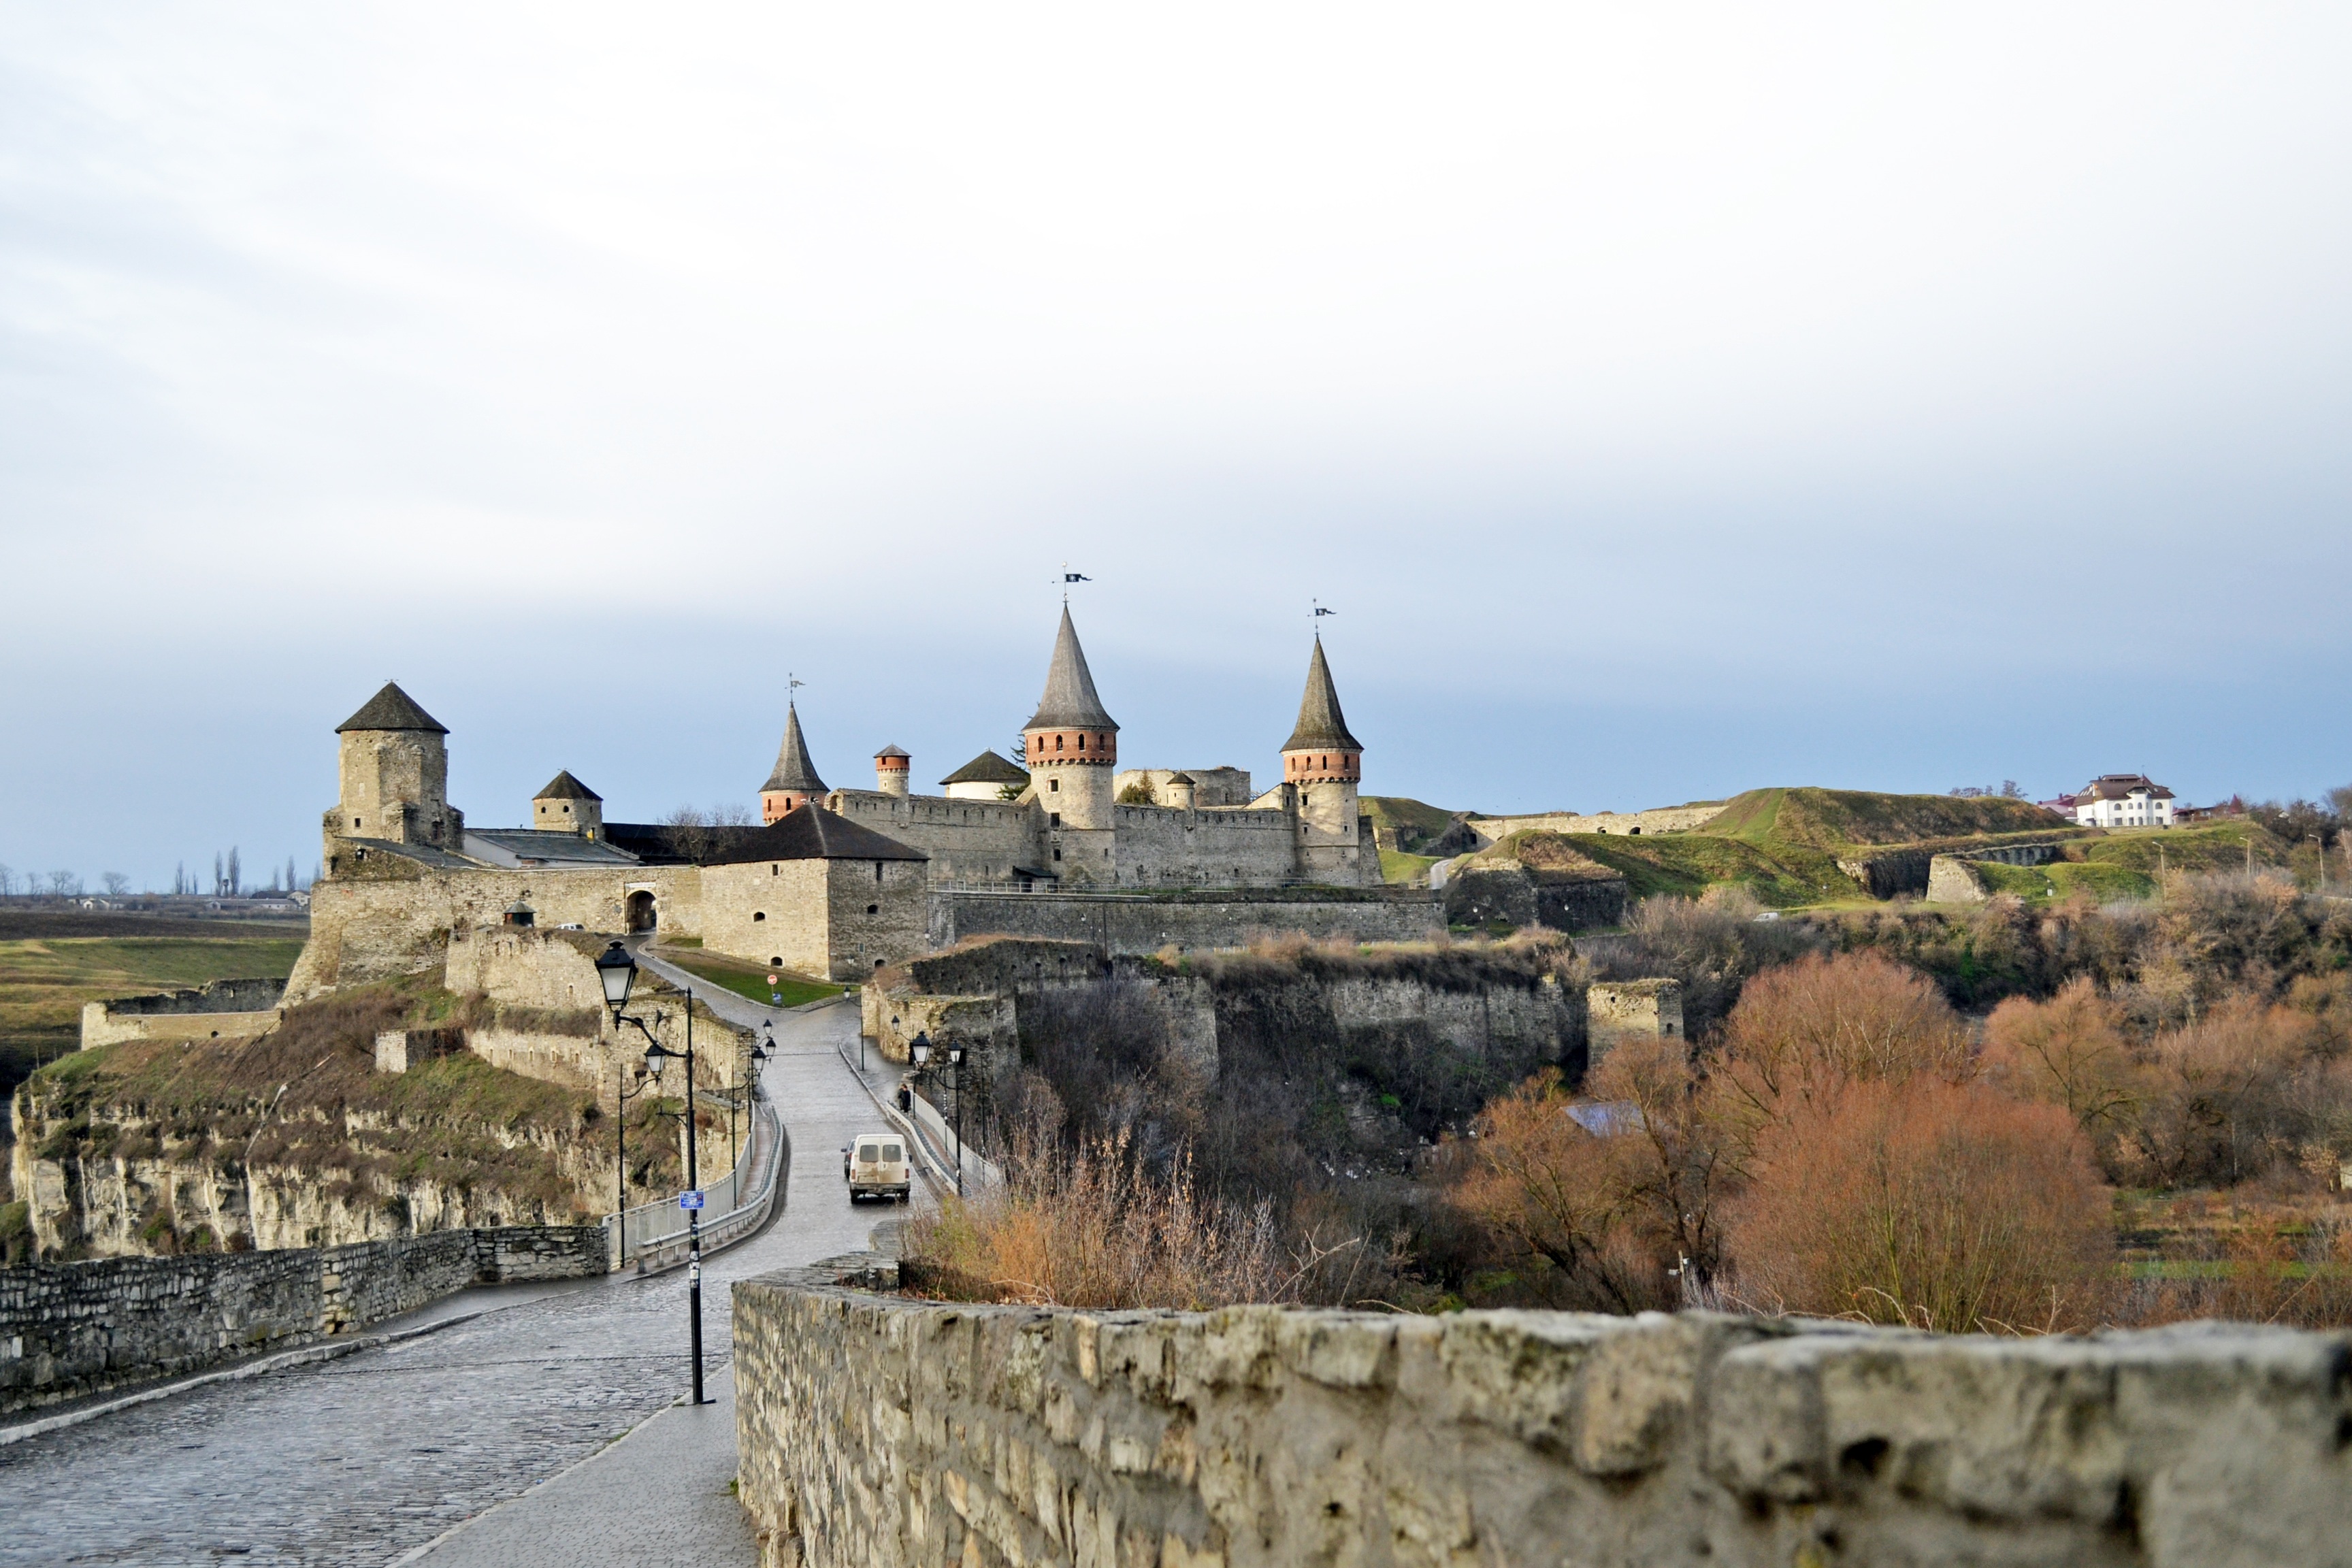
sea, coast, architecture, town, building, chateau, tower, castle, landmark, fortification, tourism, fortress, ruins, monastery, ukraine, history, sights, kamyanets podolsky, ancient history